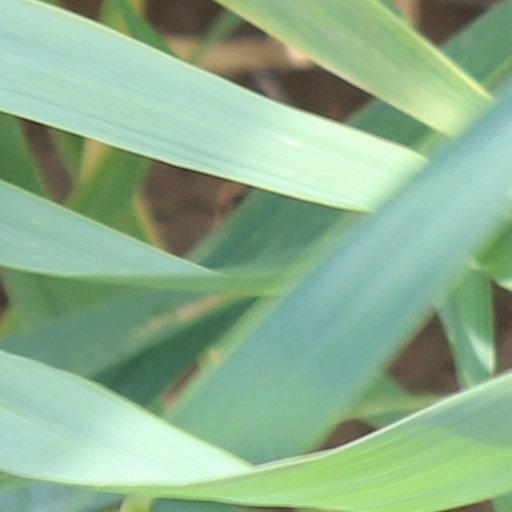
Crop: wheat